Mauno Jussila

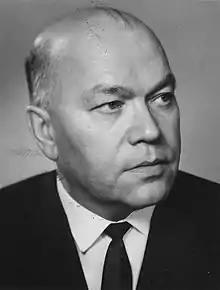
Photograph of the Finnish politician Mauno Jussila (1908–1988).

Mauno Nikolai Jussila (15 August 1908 – 3 November 1988) was a Finnish farmer and politician, born in Vahto. He served as deputy minister of finance from 3 March 1956 to 27 May 1957 and from 29 August 1958 to 13 January 1958, as deputy minister of social affairs from 14 August 1961 to 13 April 1962, as deputy minister of finance from 13 April 1962 to 13 December 1963 and as minister of finance from 13 December to 18 December 1963. He was a member of the Parliament of Finland from 1951 to 1970, representing the Agrarian League, which renamed itself the Centre Party in 1965.